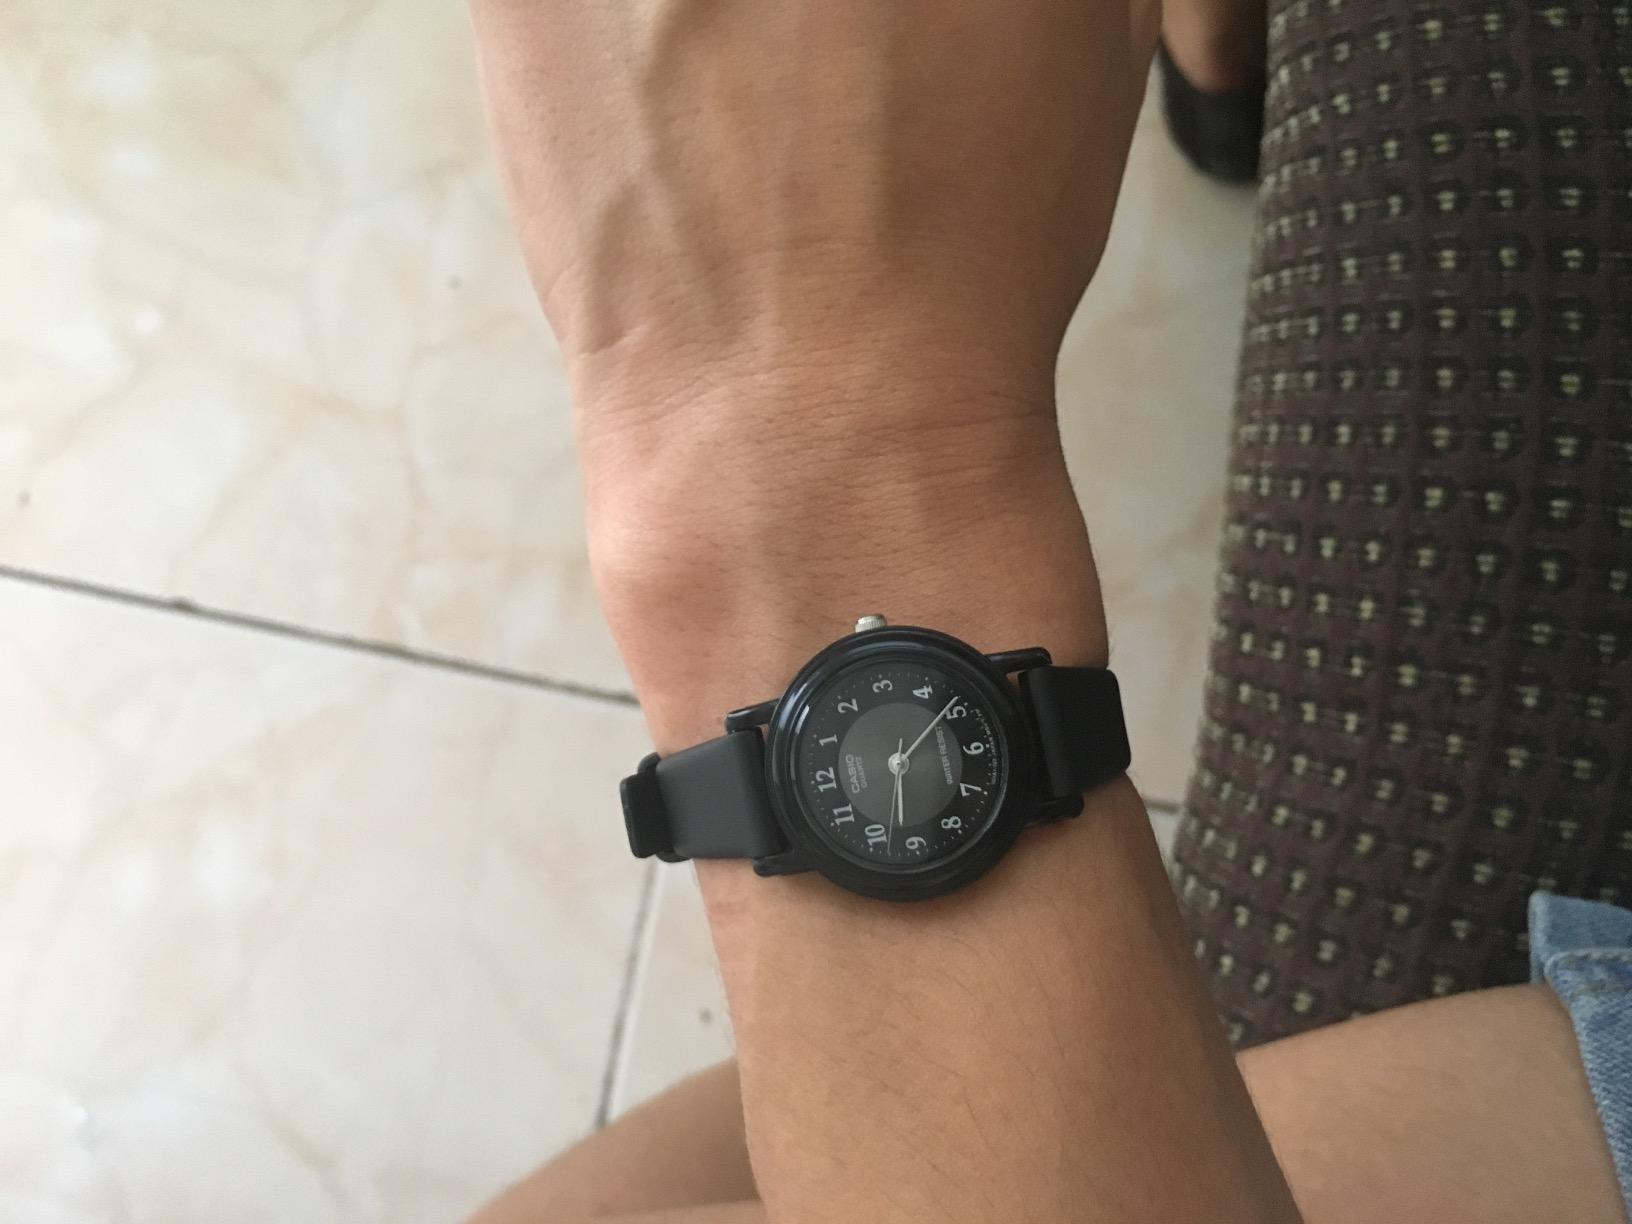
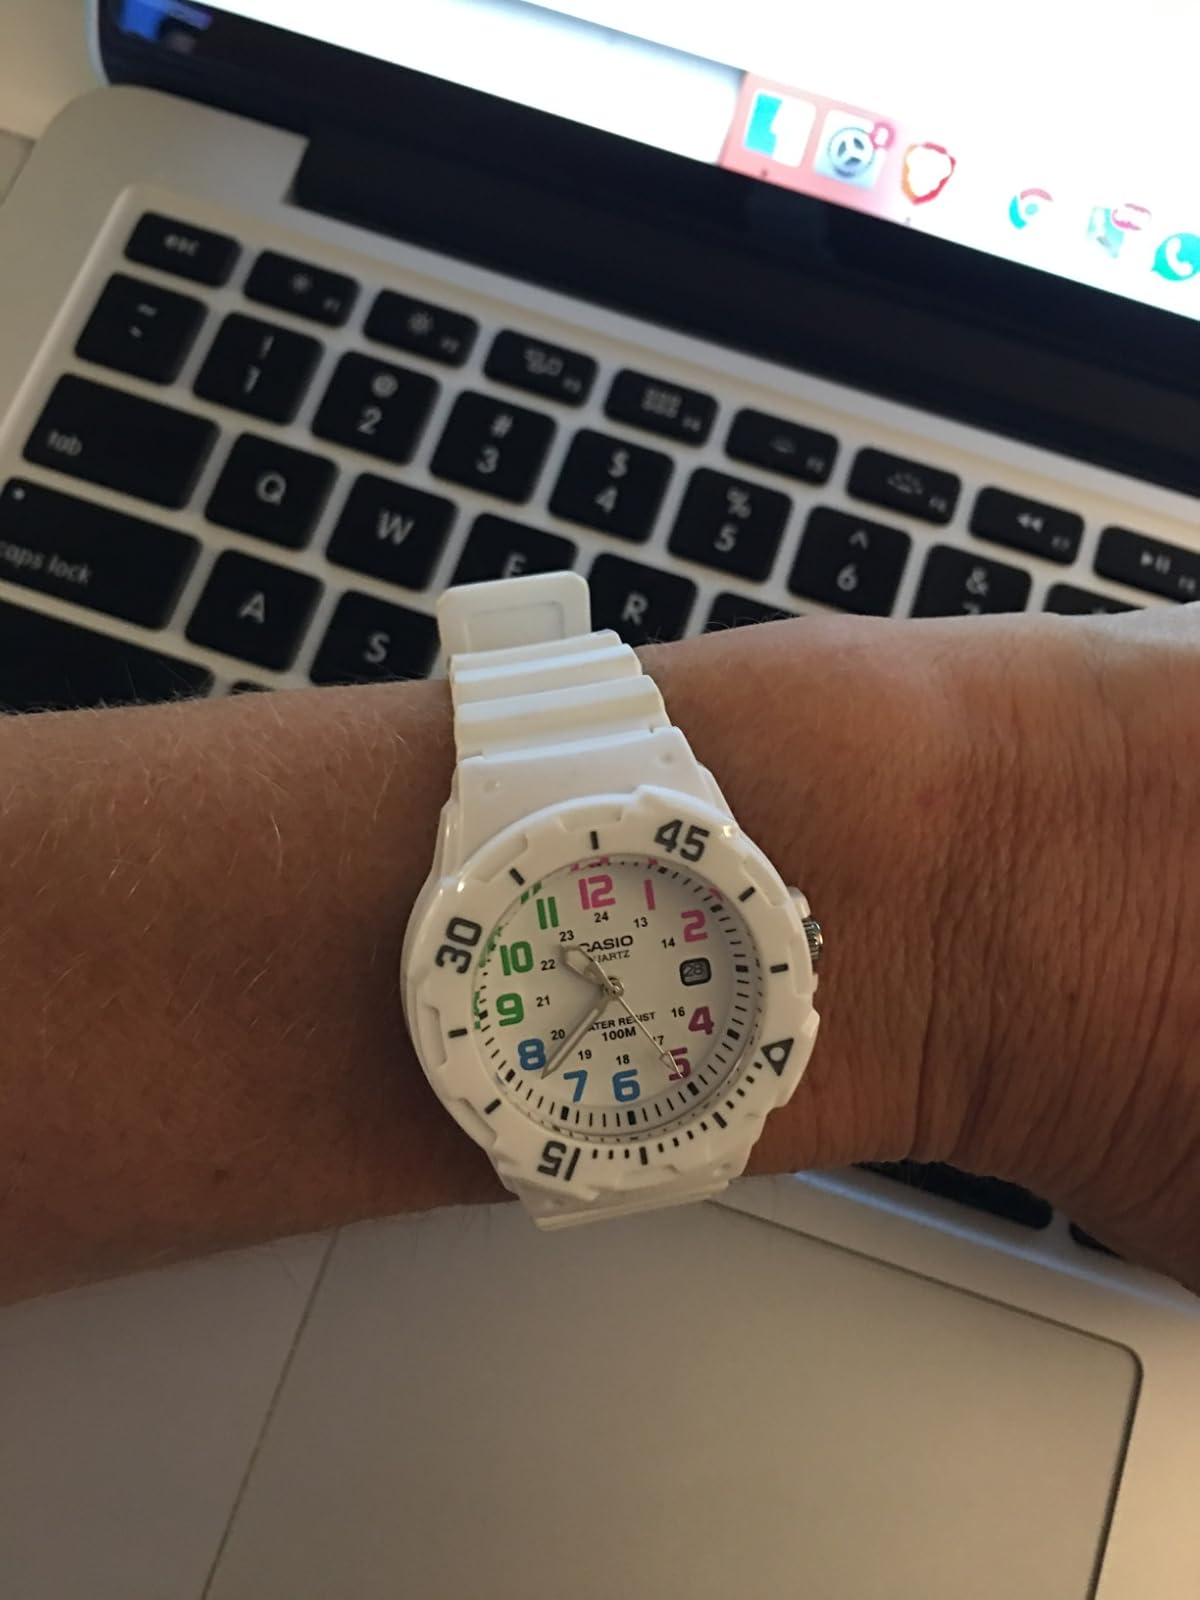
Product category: accessories_watch
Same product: no